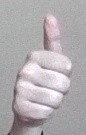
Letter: aleff